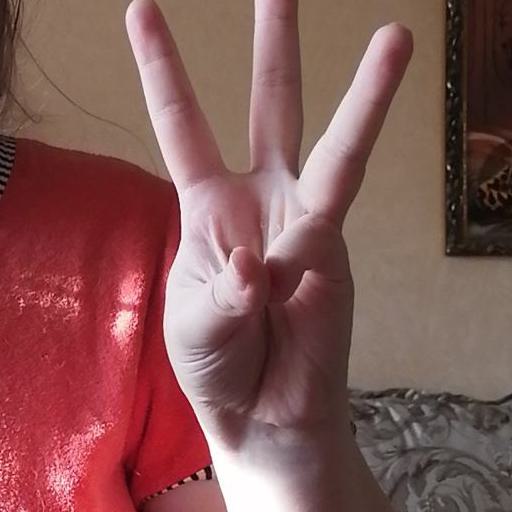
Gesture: three